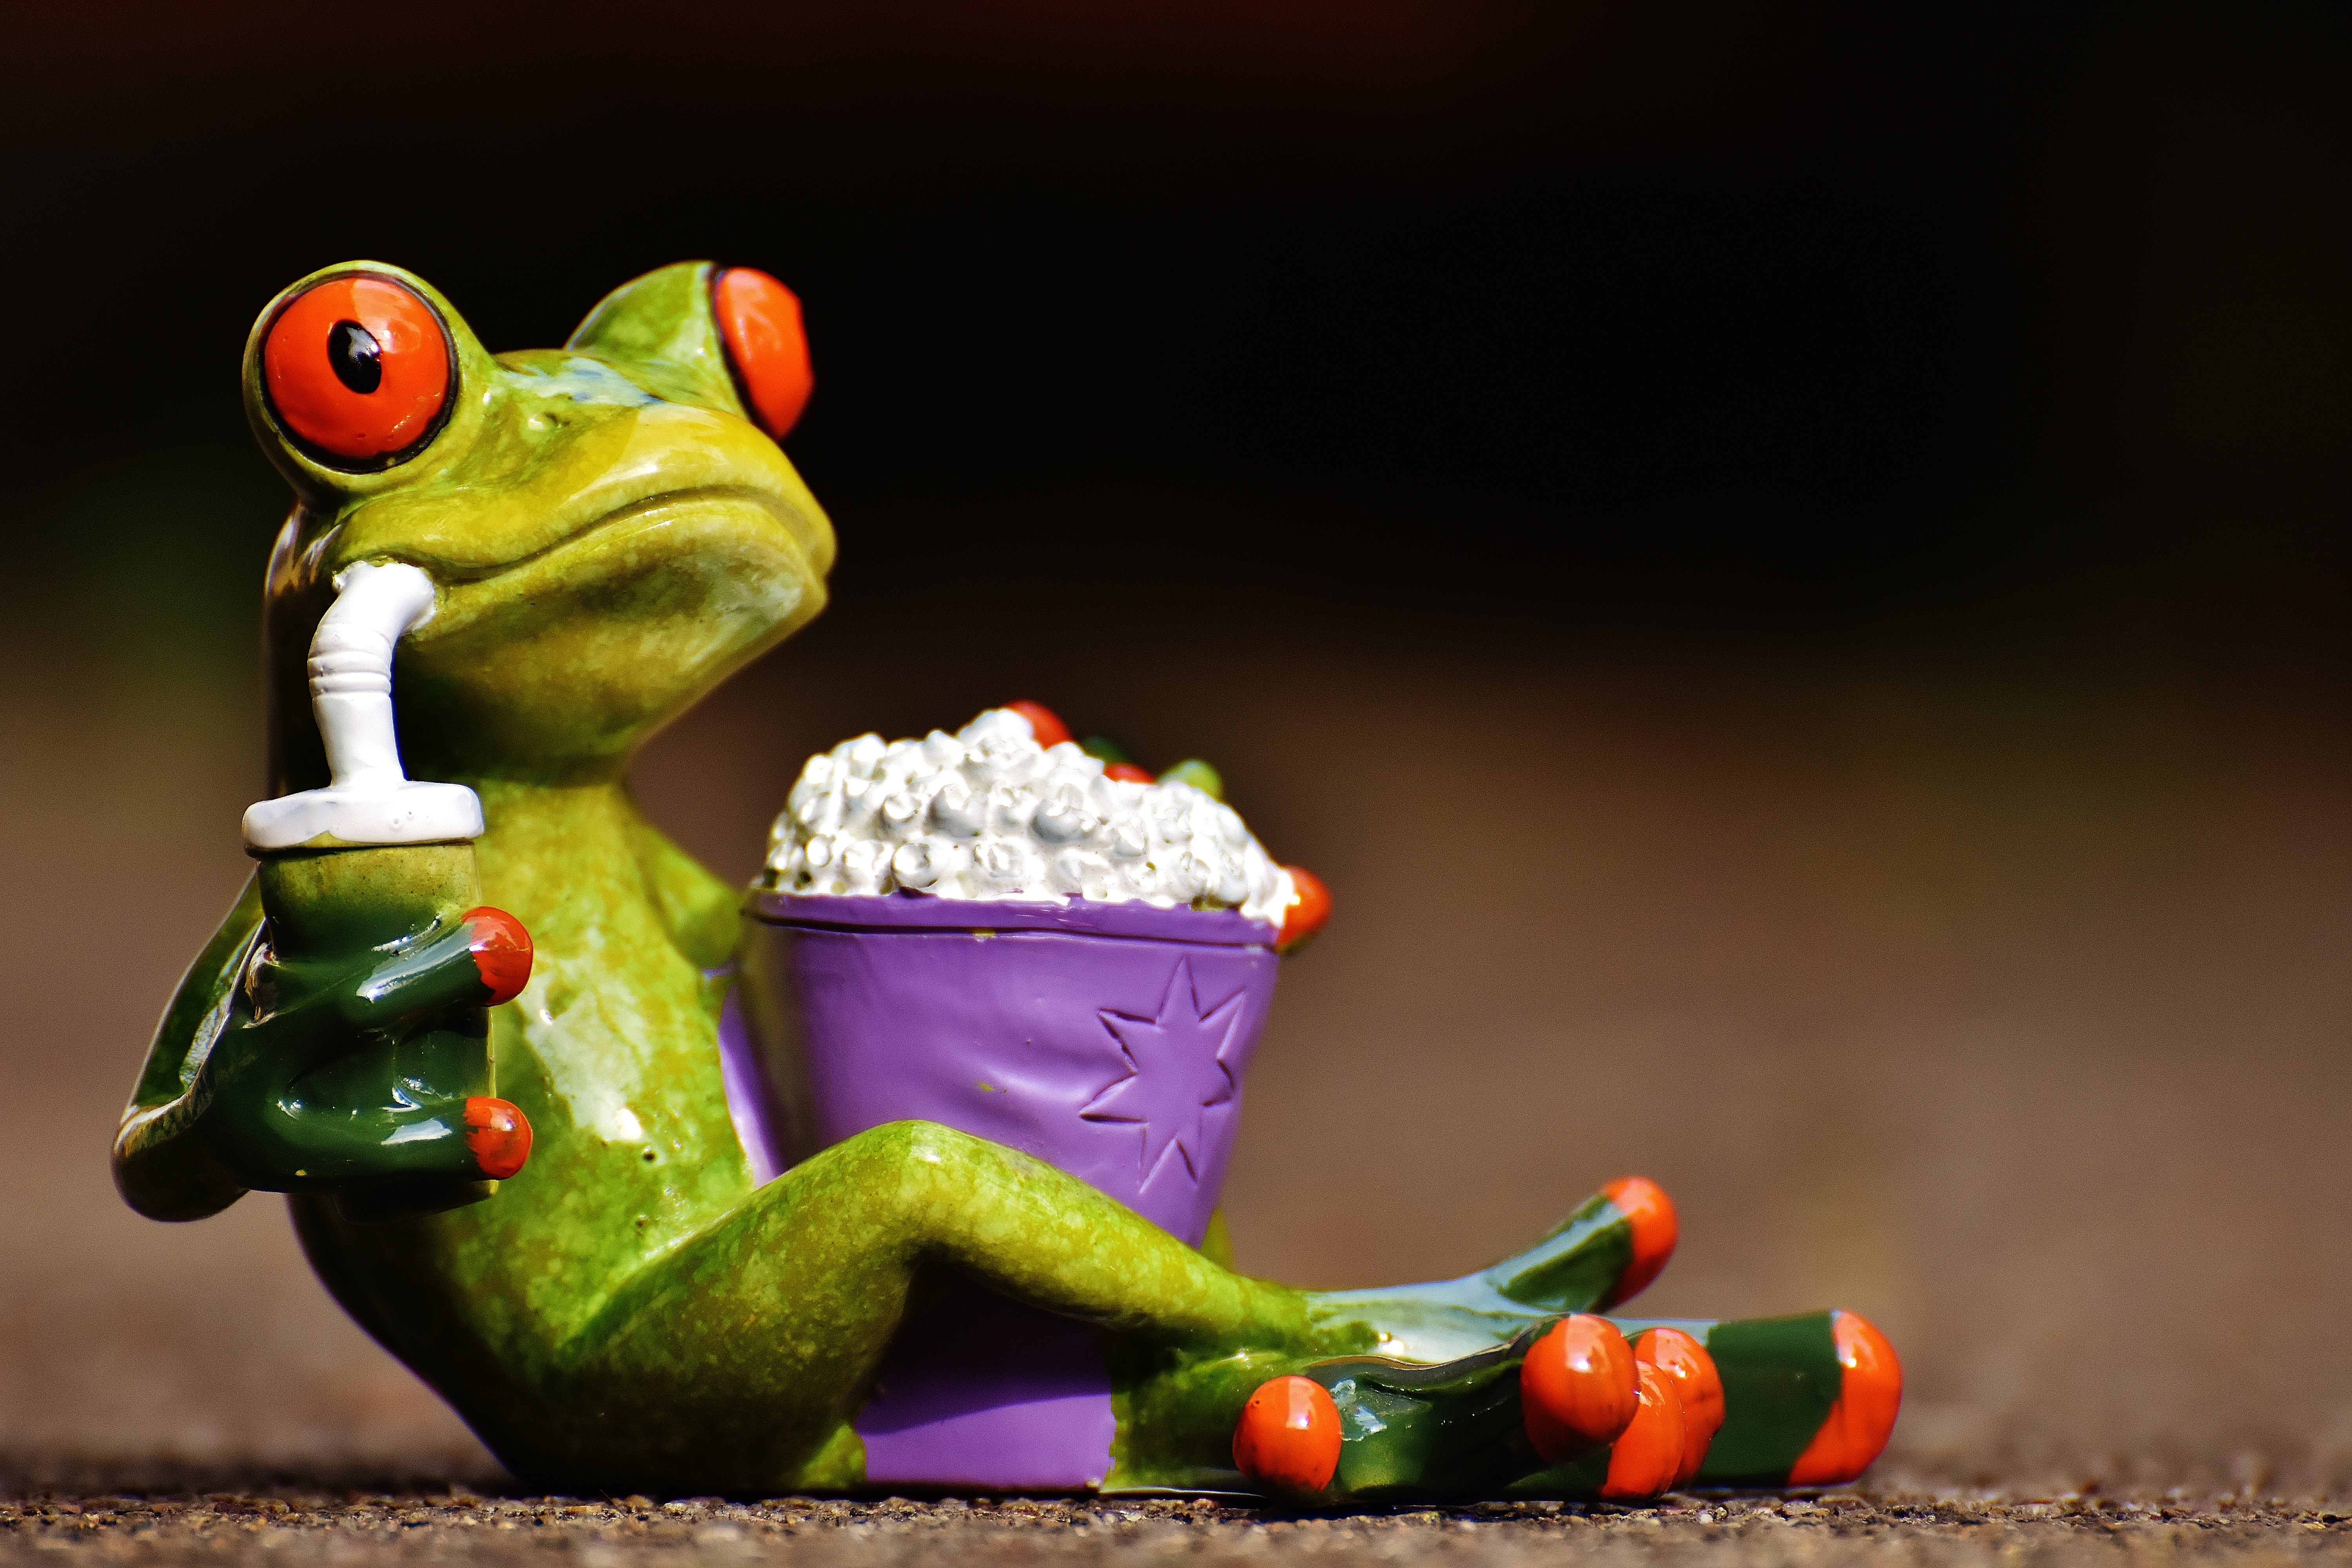
sweet, cute, green, frog, amphibian, snack, toy, popcorn, fig, tree frog, funny, cinema, frogs, nibble, knabberzeug